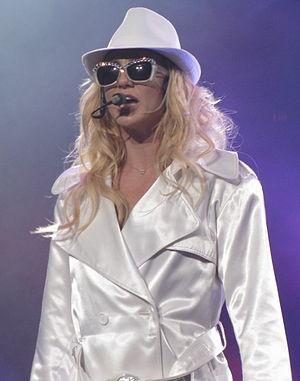
3 est une chanson de la chanteuse américaine pop Britney Spears issue de son second best of, The Singles Collection. Il a été publié le 29 septembre 2009 par Jive Records comme unique single de l'album. La chanson a été produite par collaborateur de longue date de Spears, Max Martin accompagné de Shellback, et fut enregistrée en juillet 2009 lors d'un passage en concert en Suède. 3 est une chanson electro uptempo aux paroles traitant de partie fine à trois, tout en référençant le trio de chanteurs folk américains Peter, Paul and Mary durant le refrain comme un argot sexuel.